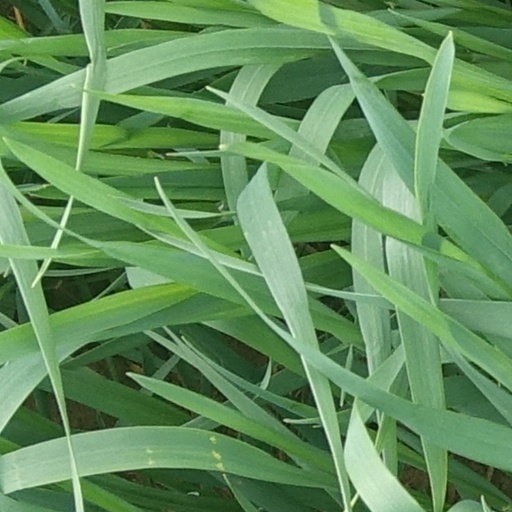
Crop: wheat